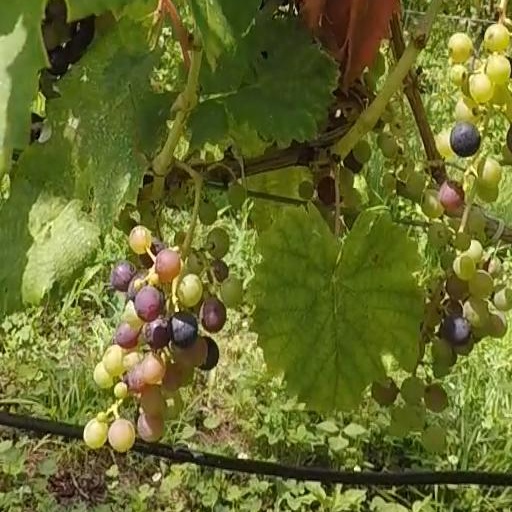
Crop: grape